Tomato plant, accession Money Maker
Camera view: vertical (180 deg); turntable rotation: 120 degrees
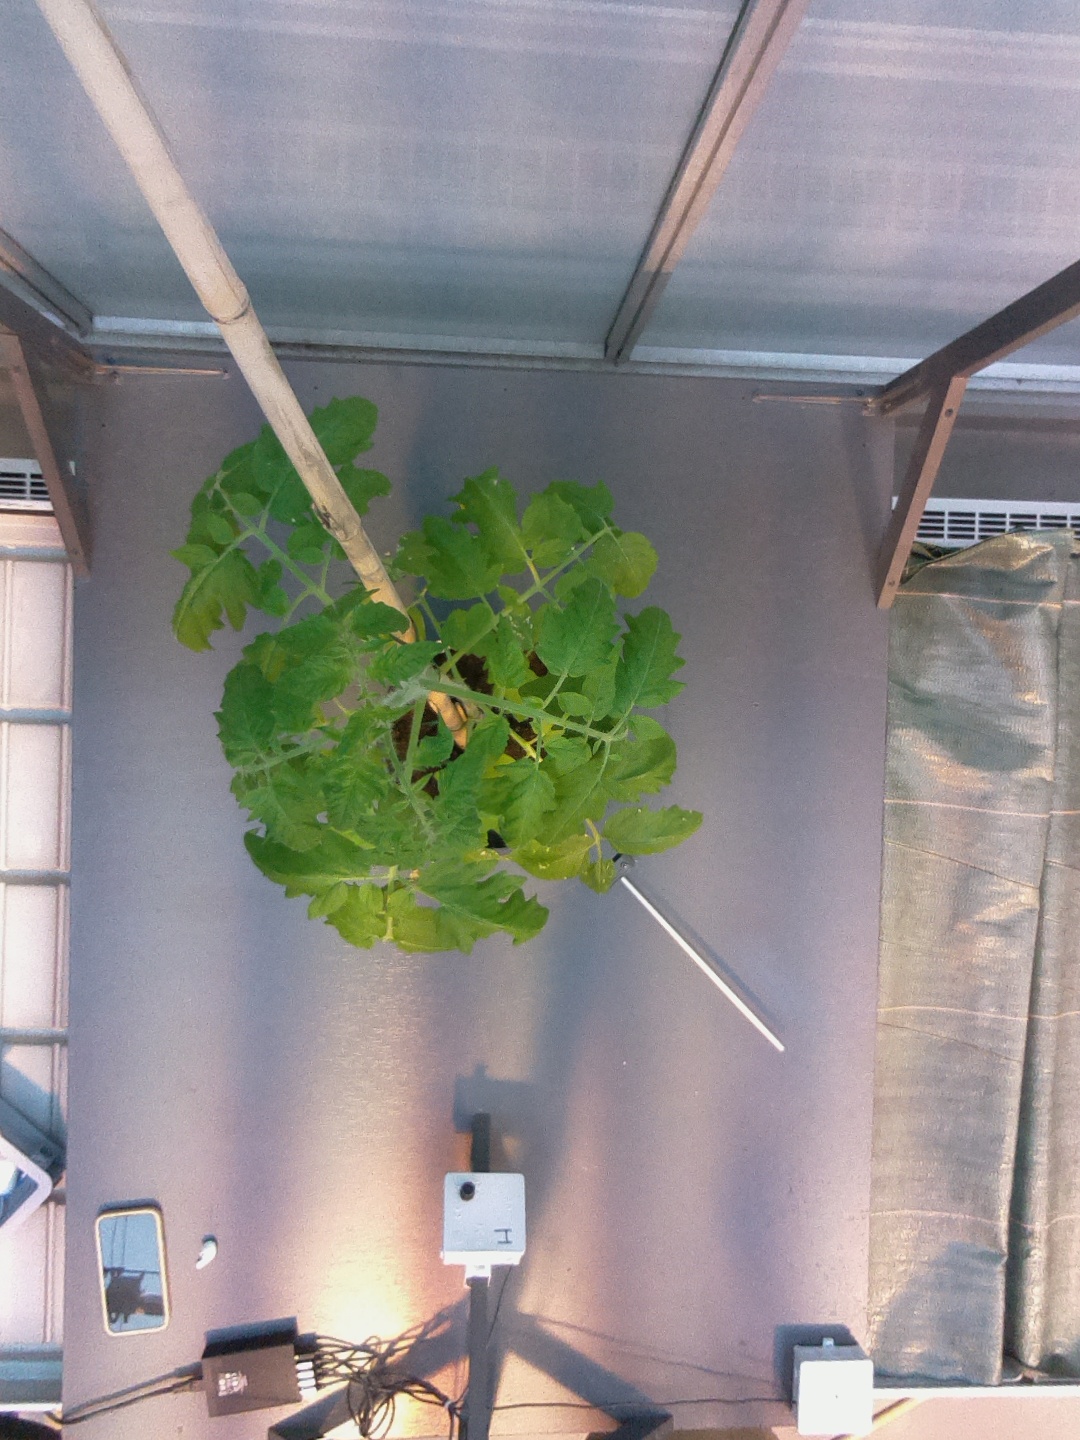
BBCH growth stage 53: 3 inflorescences visible